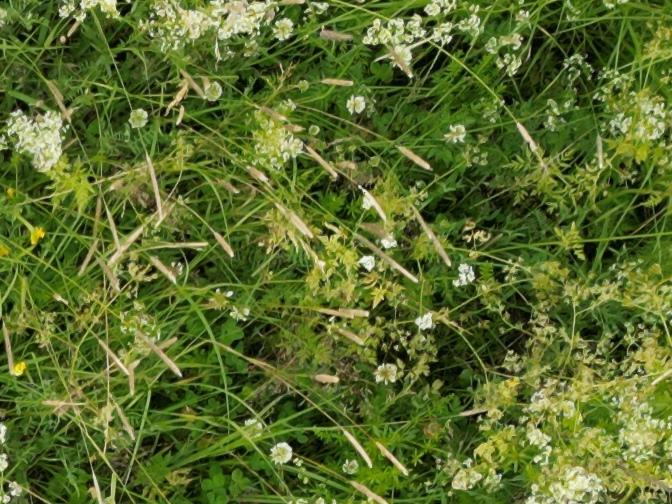
Flowers visible: yarrow flowers, yarrow flowers, yarrow flowers, yarrow flowers, yarrow flowers, yarrow flowers, yarrow flowers, yarrow flowers, yarrow flowers, yarrow flowers, yarrow flowers, yarrow flowers, yarrow flowers, yarrow flowers, yarrow flowers